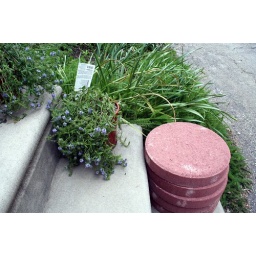
The groundcover plants and stepping stones that I put in the front...pictures to come later